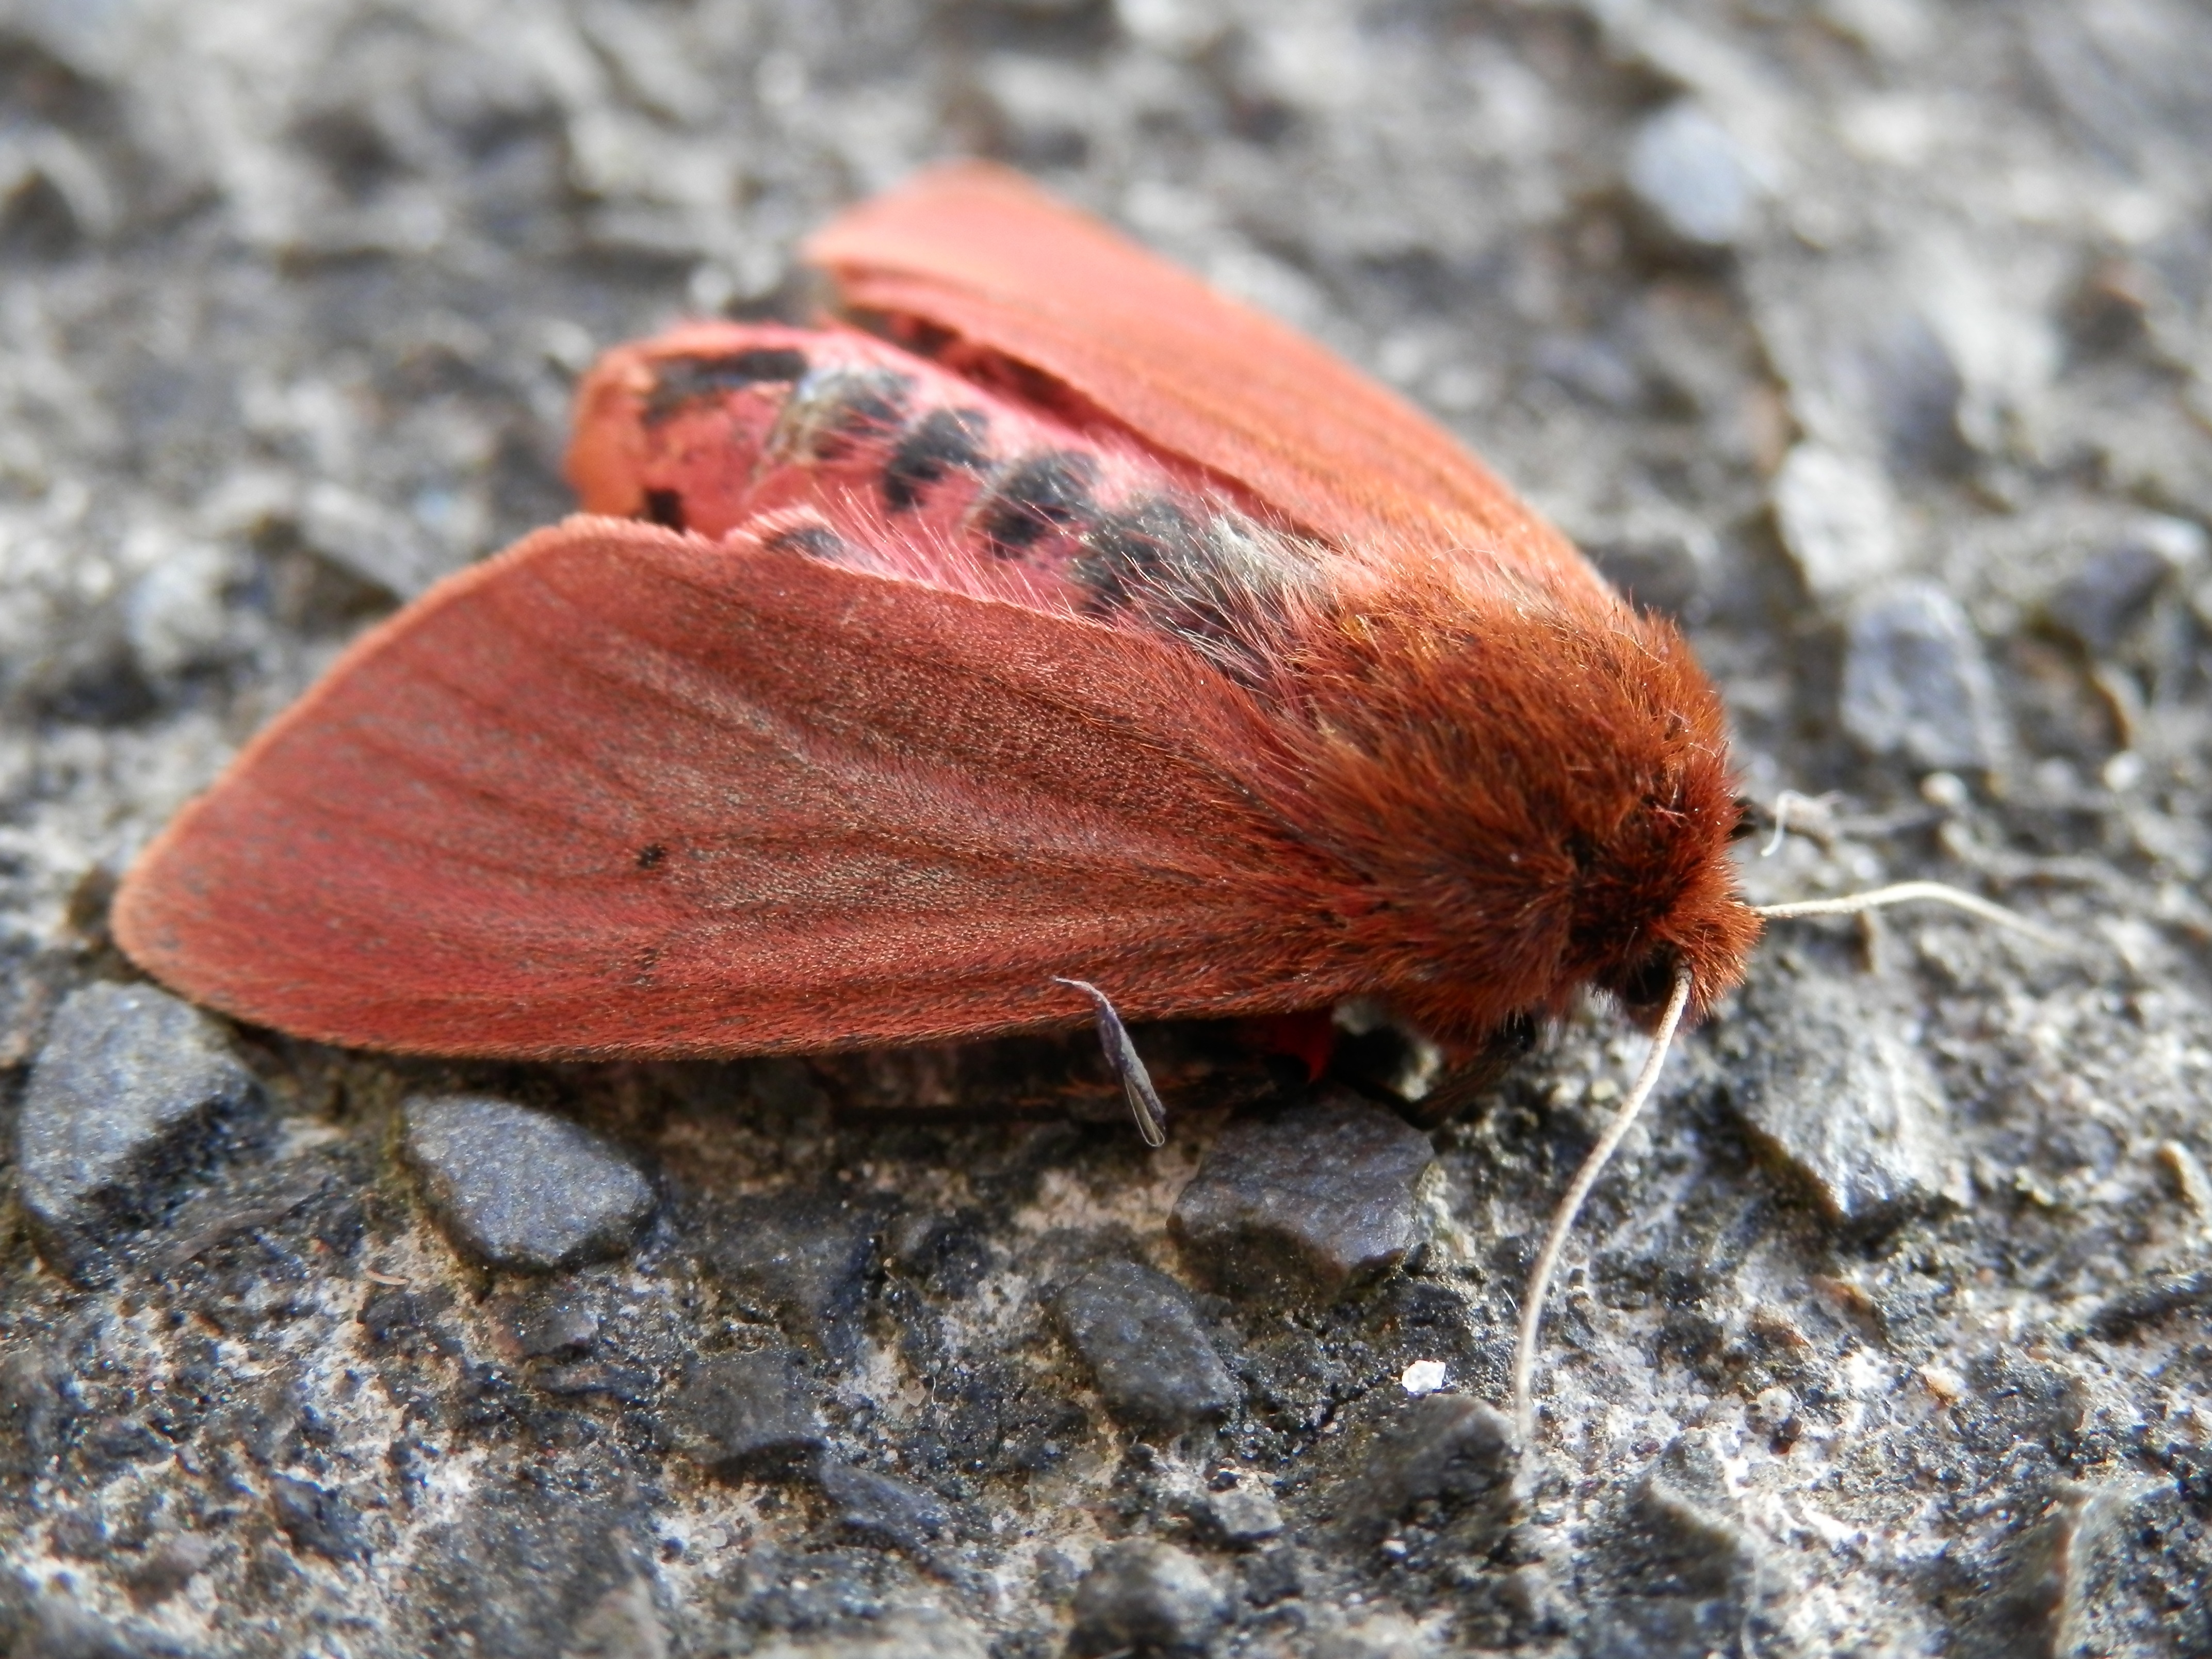
leaf, wildlife, red, insect, moth, butterfly, fauna, invertebrate, close up, macro photography, arthropod, pollinator, moths and butterflies